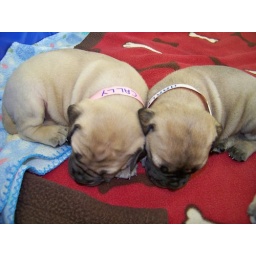
Cally in pink and harley in white